War Feathers

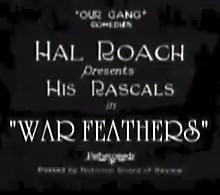
Intertitle

War Feathers is a 1926 American short silent comedy film directed by Robert F. McGowan and his nephew Anthony Mack. It was the 54th "Our Gang" short subject to be released.